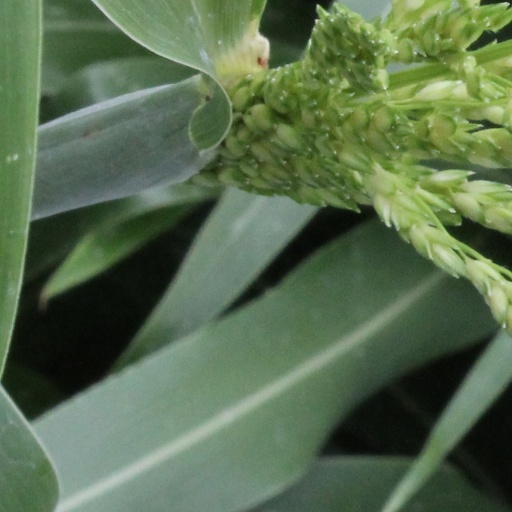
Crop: sorghum